Lamine Koné

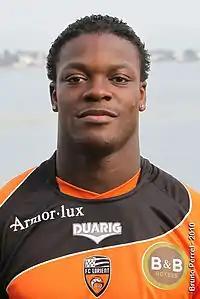
Koné in 2010

Lamine-Gueye Koné (born 1 February 1989), known as Lamine Koné, is a professional footballer who plays as a centre-back. Born in France, he plays for the Ivory Coast national team.